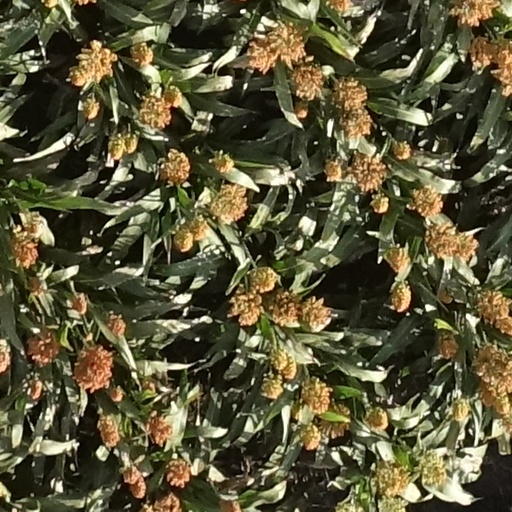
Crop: sorghum